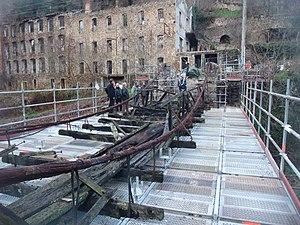
Pont de Moulin sur Cance échafaudage et tablier
Le pont de Moulin sur Cance est un pont suspendu situé en Ardèche, en France.